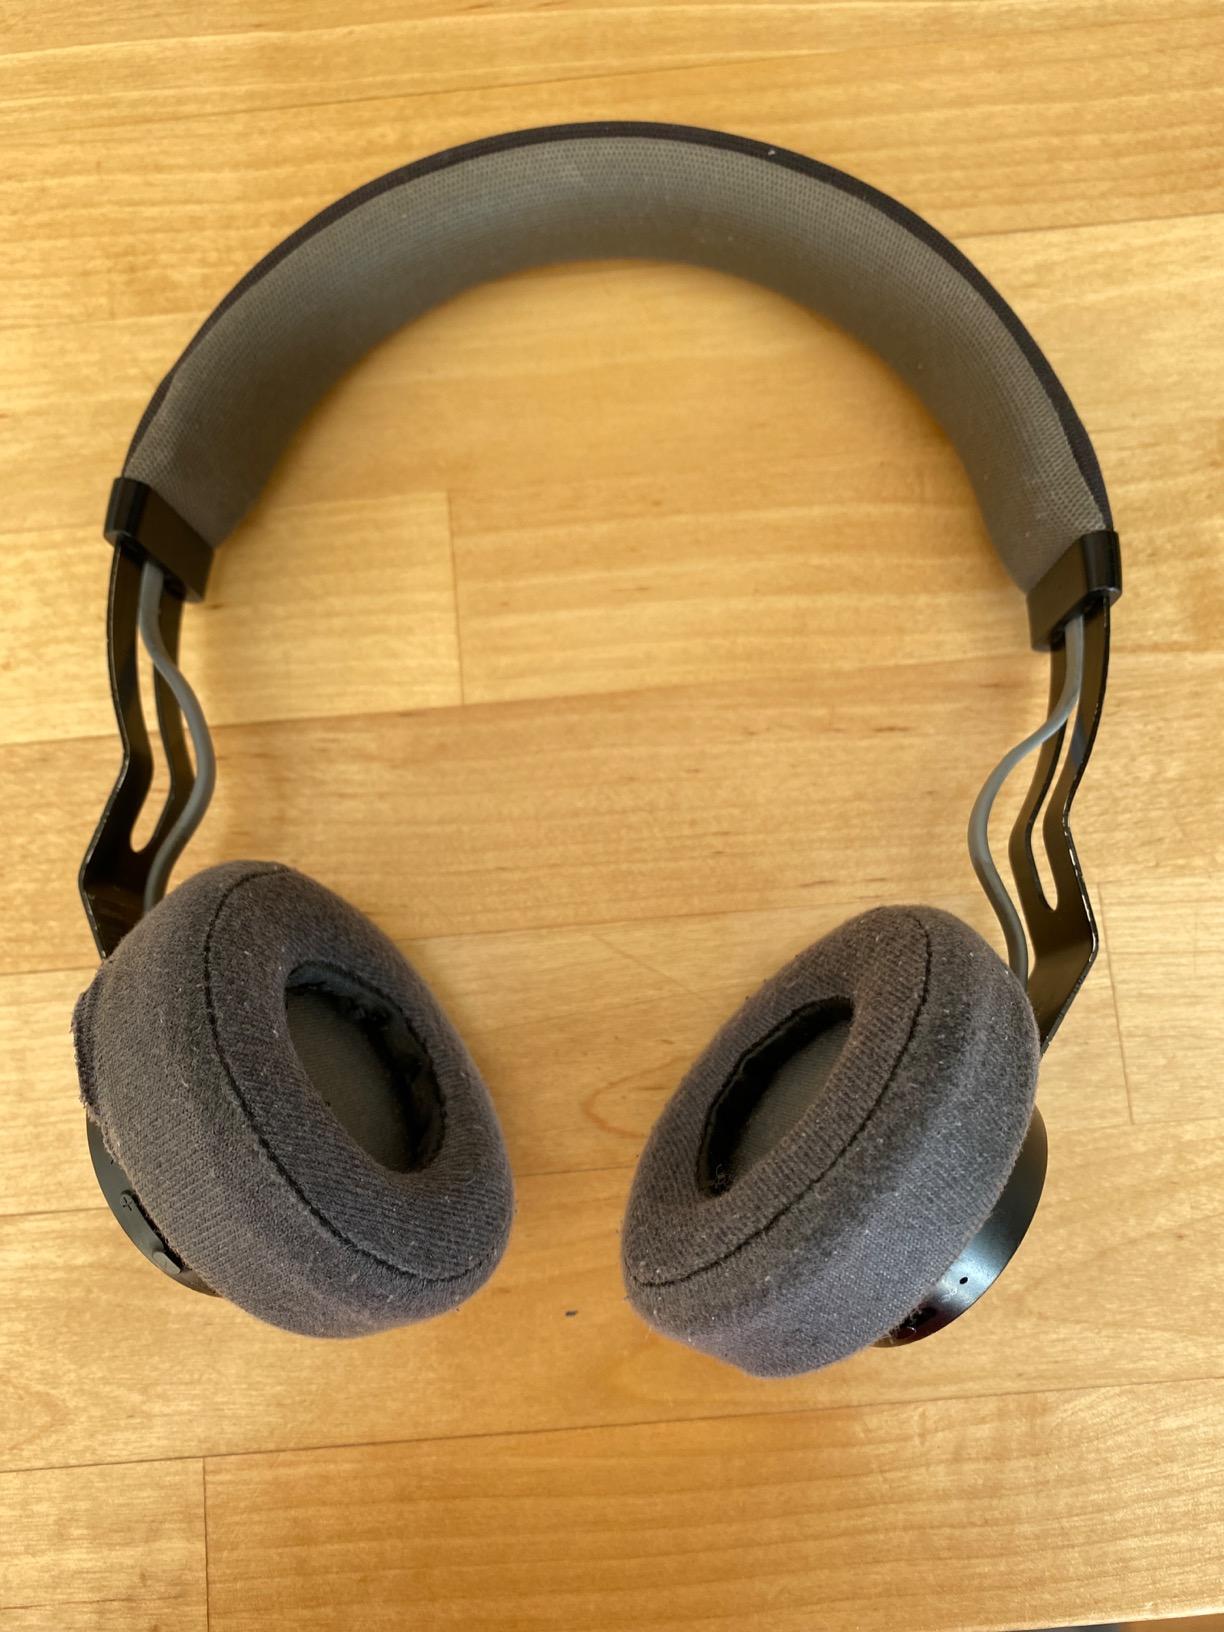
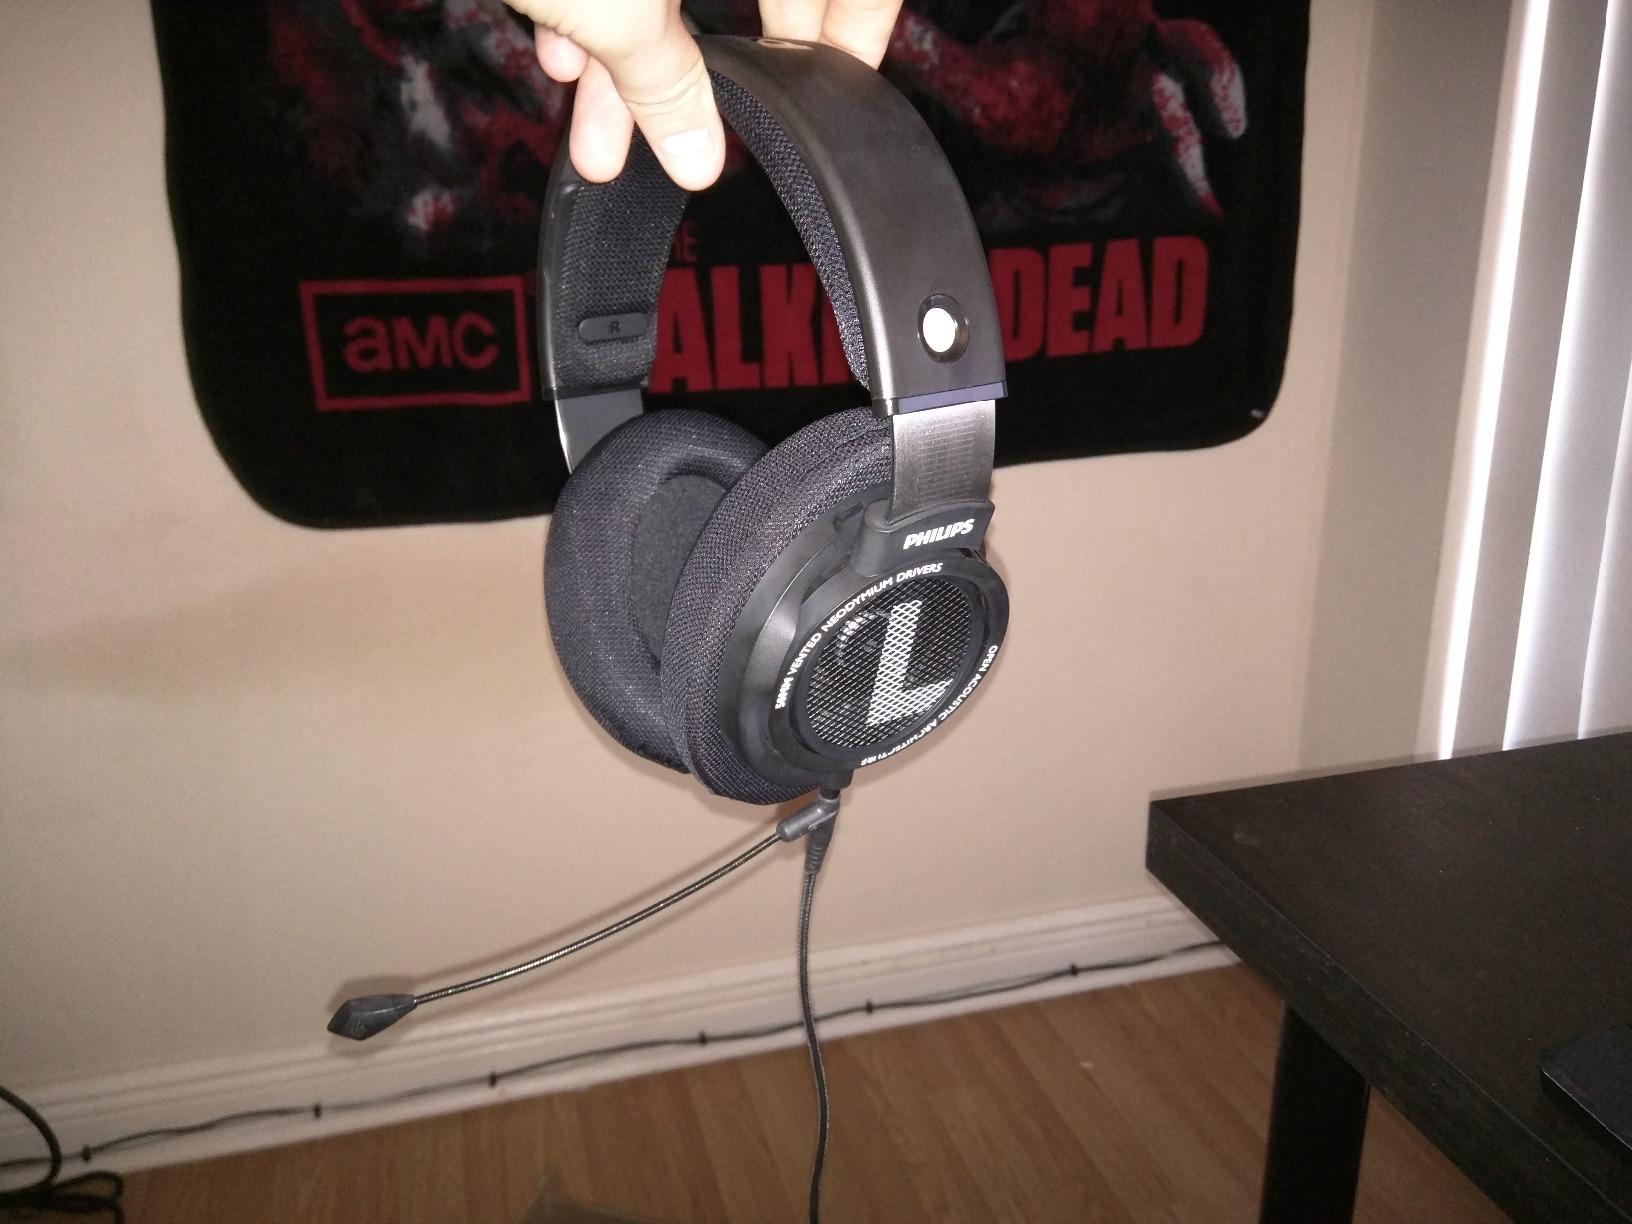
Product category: headphones
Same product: no